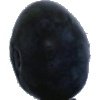
Label: Blueberry 1